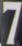
Number: 7